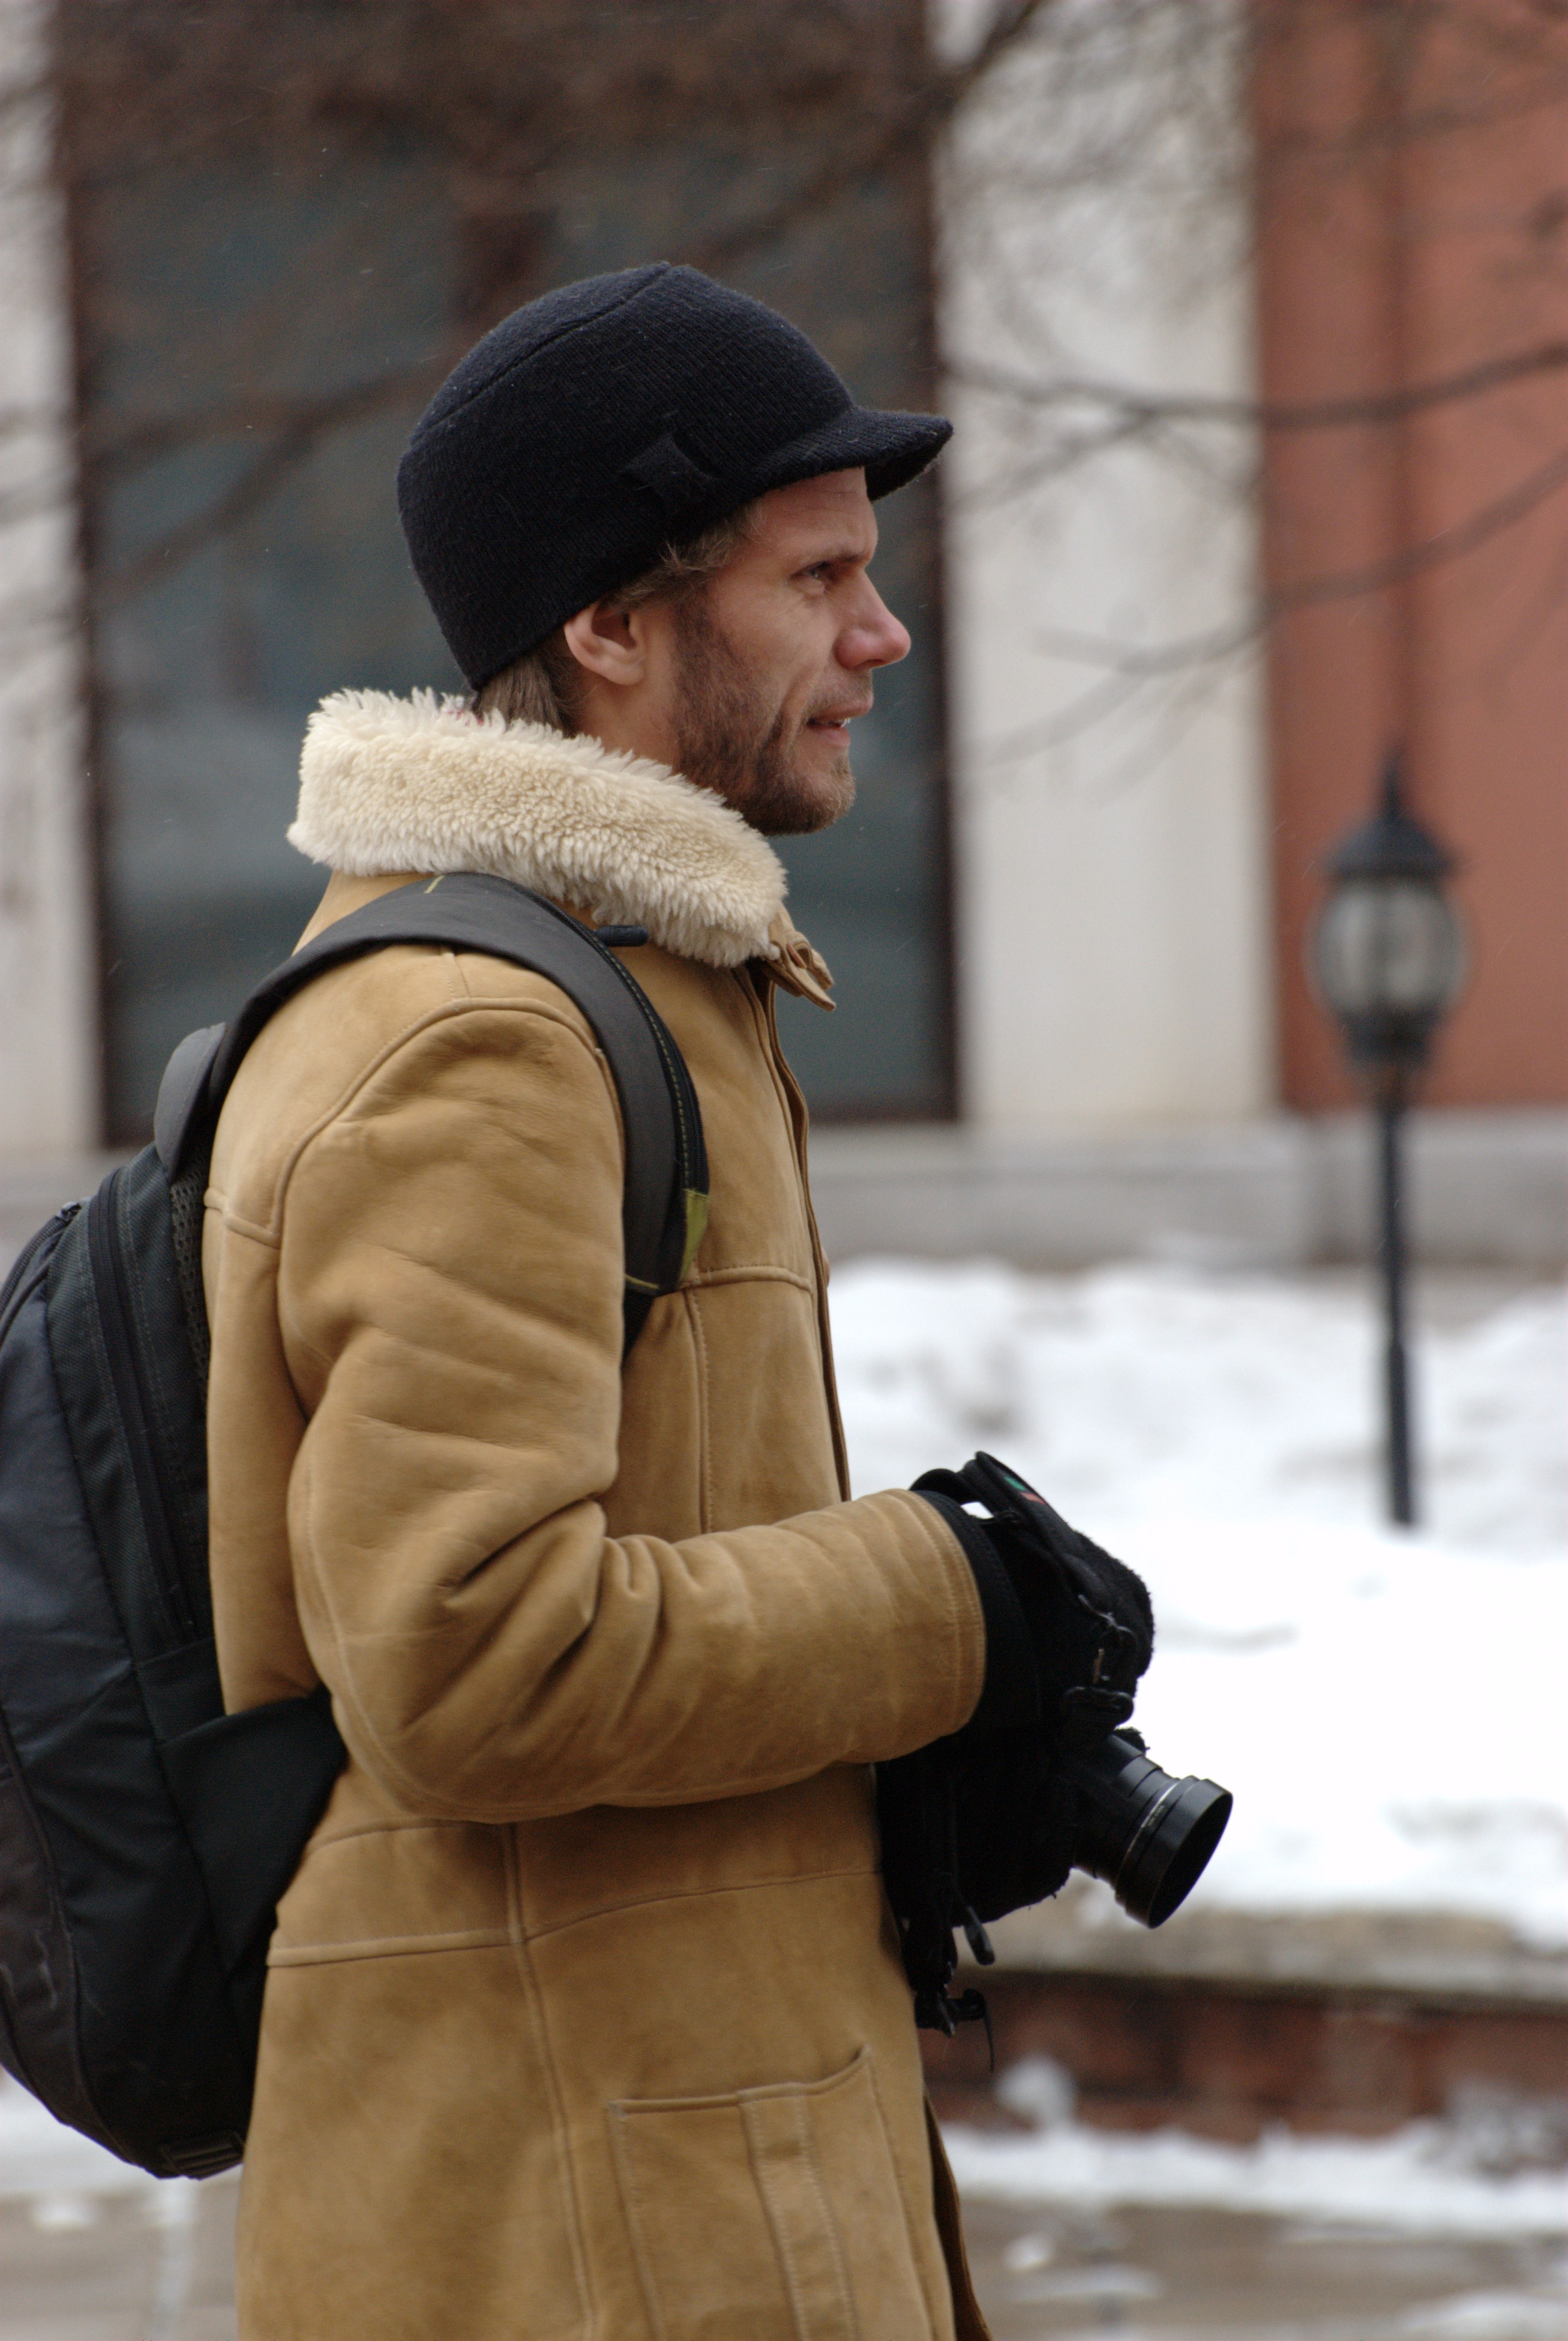
man, winter, male, fur, portrait, spring, nikon, clothing, cap, photograph, d80, nikond80, facial hair